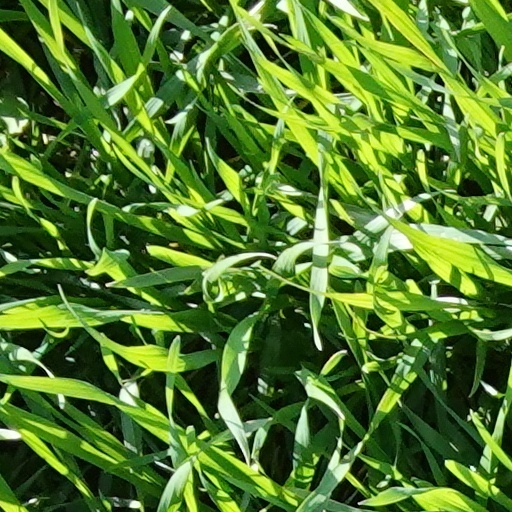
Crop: wheat